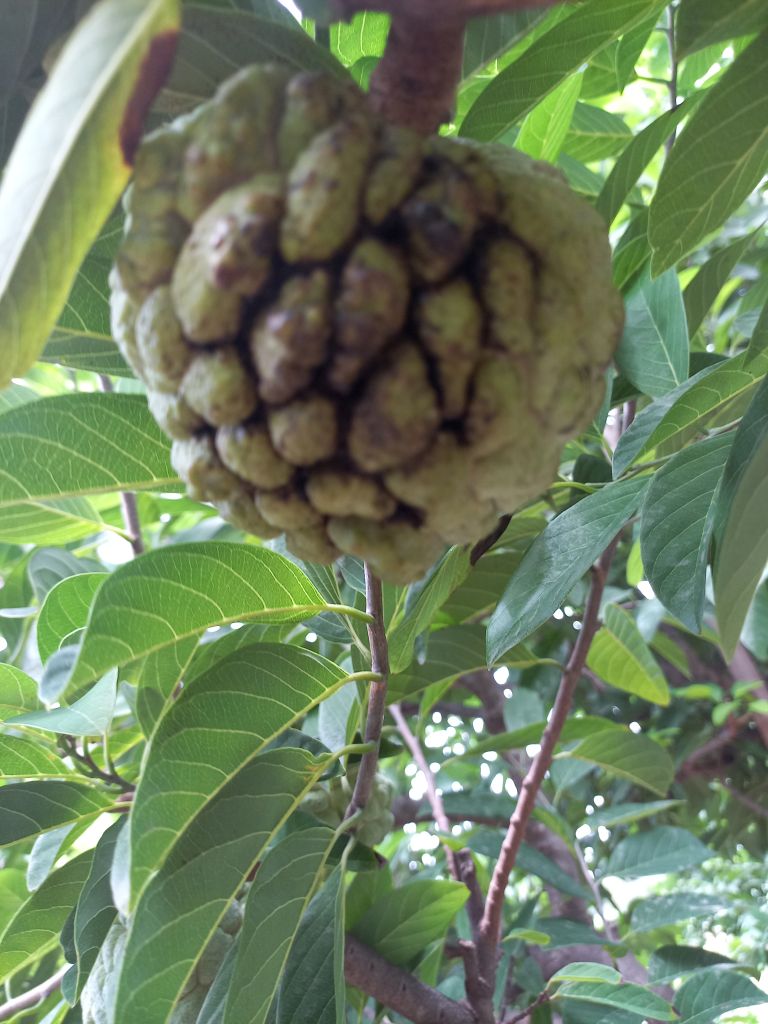
Disease label: Athracnose